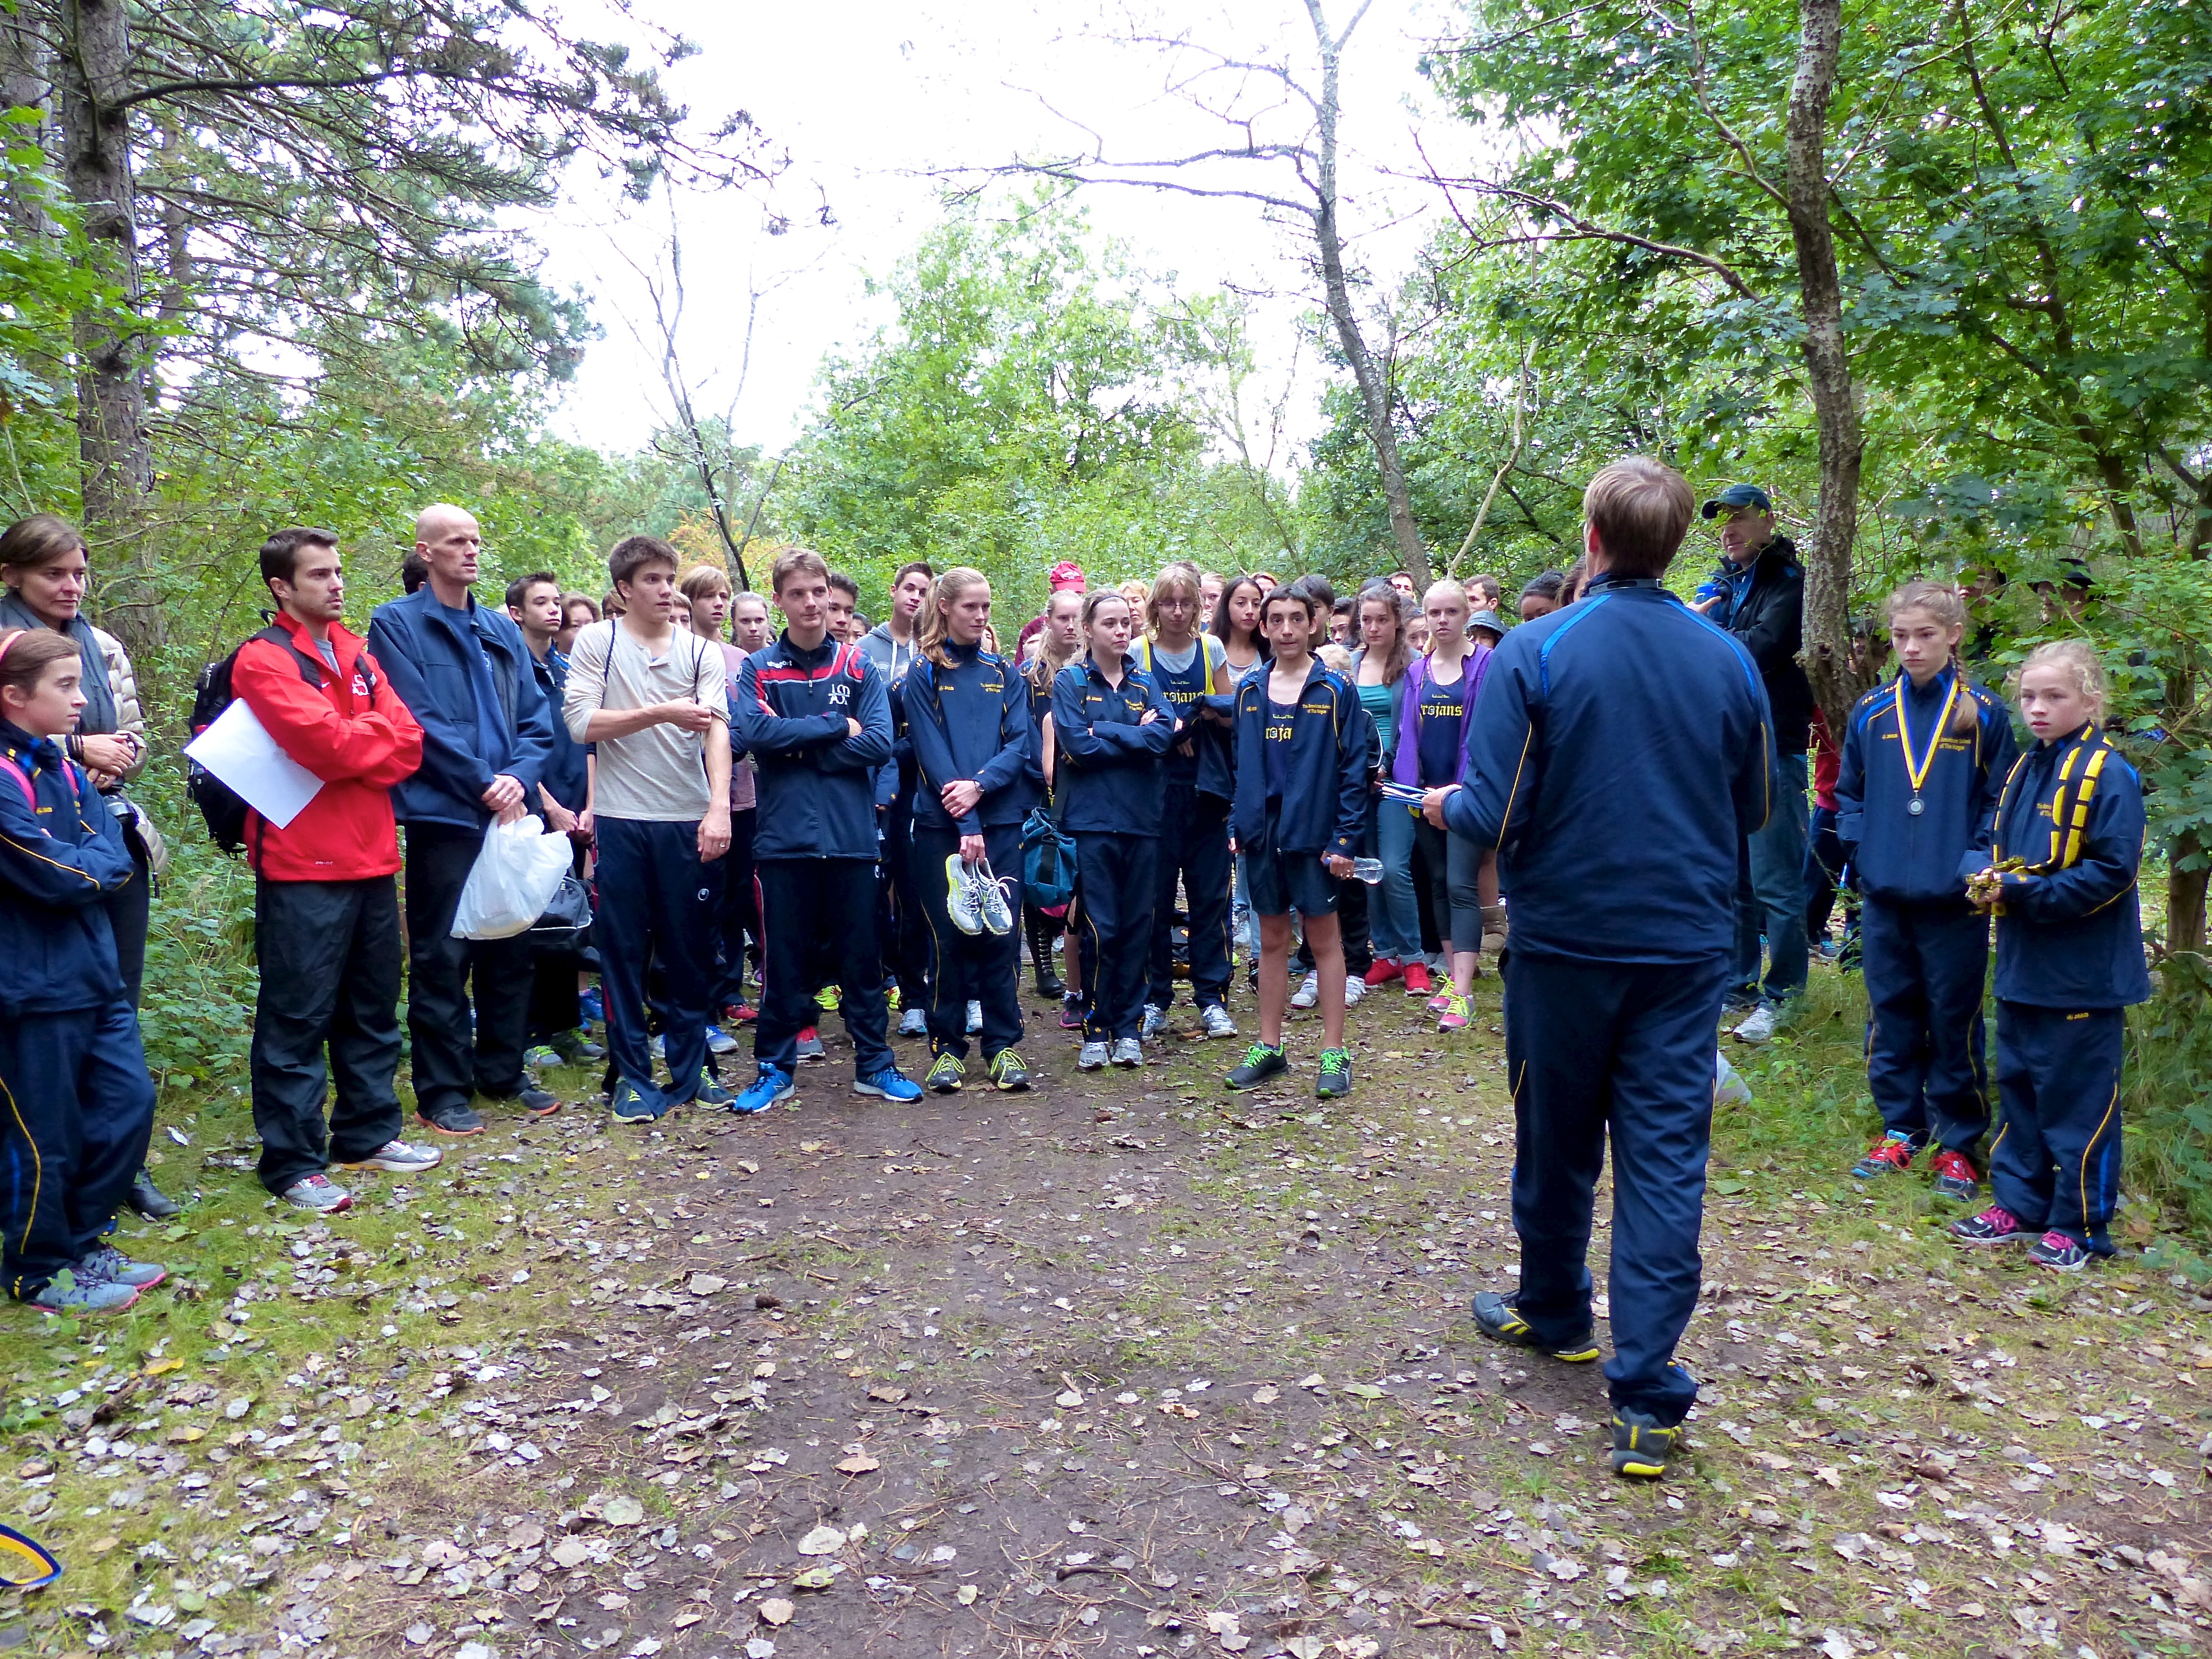
people, run, country, youth, community, runner, cross, ash, hague, 2013, american, team, school, troop, social group